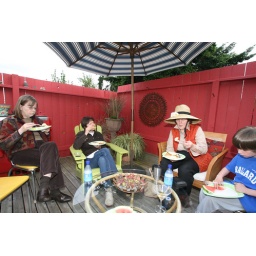
potlucking by the red fence